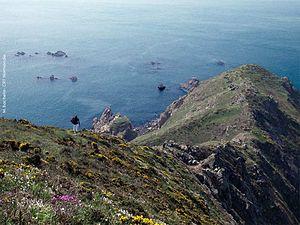
Le Nez de Jobourg, dans le Cotentin
Le nez de Jobourg est un promontoire rocheux de gneiss icartiens, situé à l'extrémité méridionale du cap de la Hague, sur la commune de Jobourg. Il s'agit de la zone géologique la plus ancienne du Cotentin, datant du Précambrien.